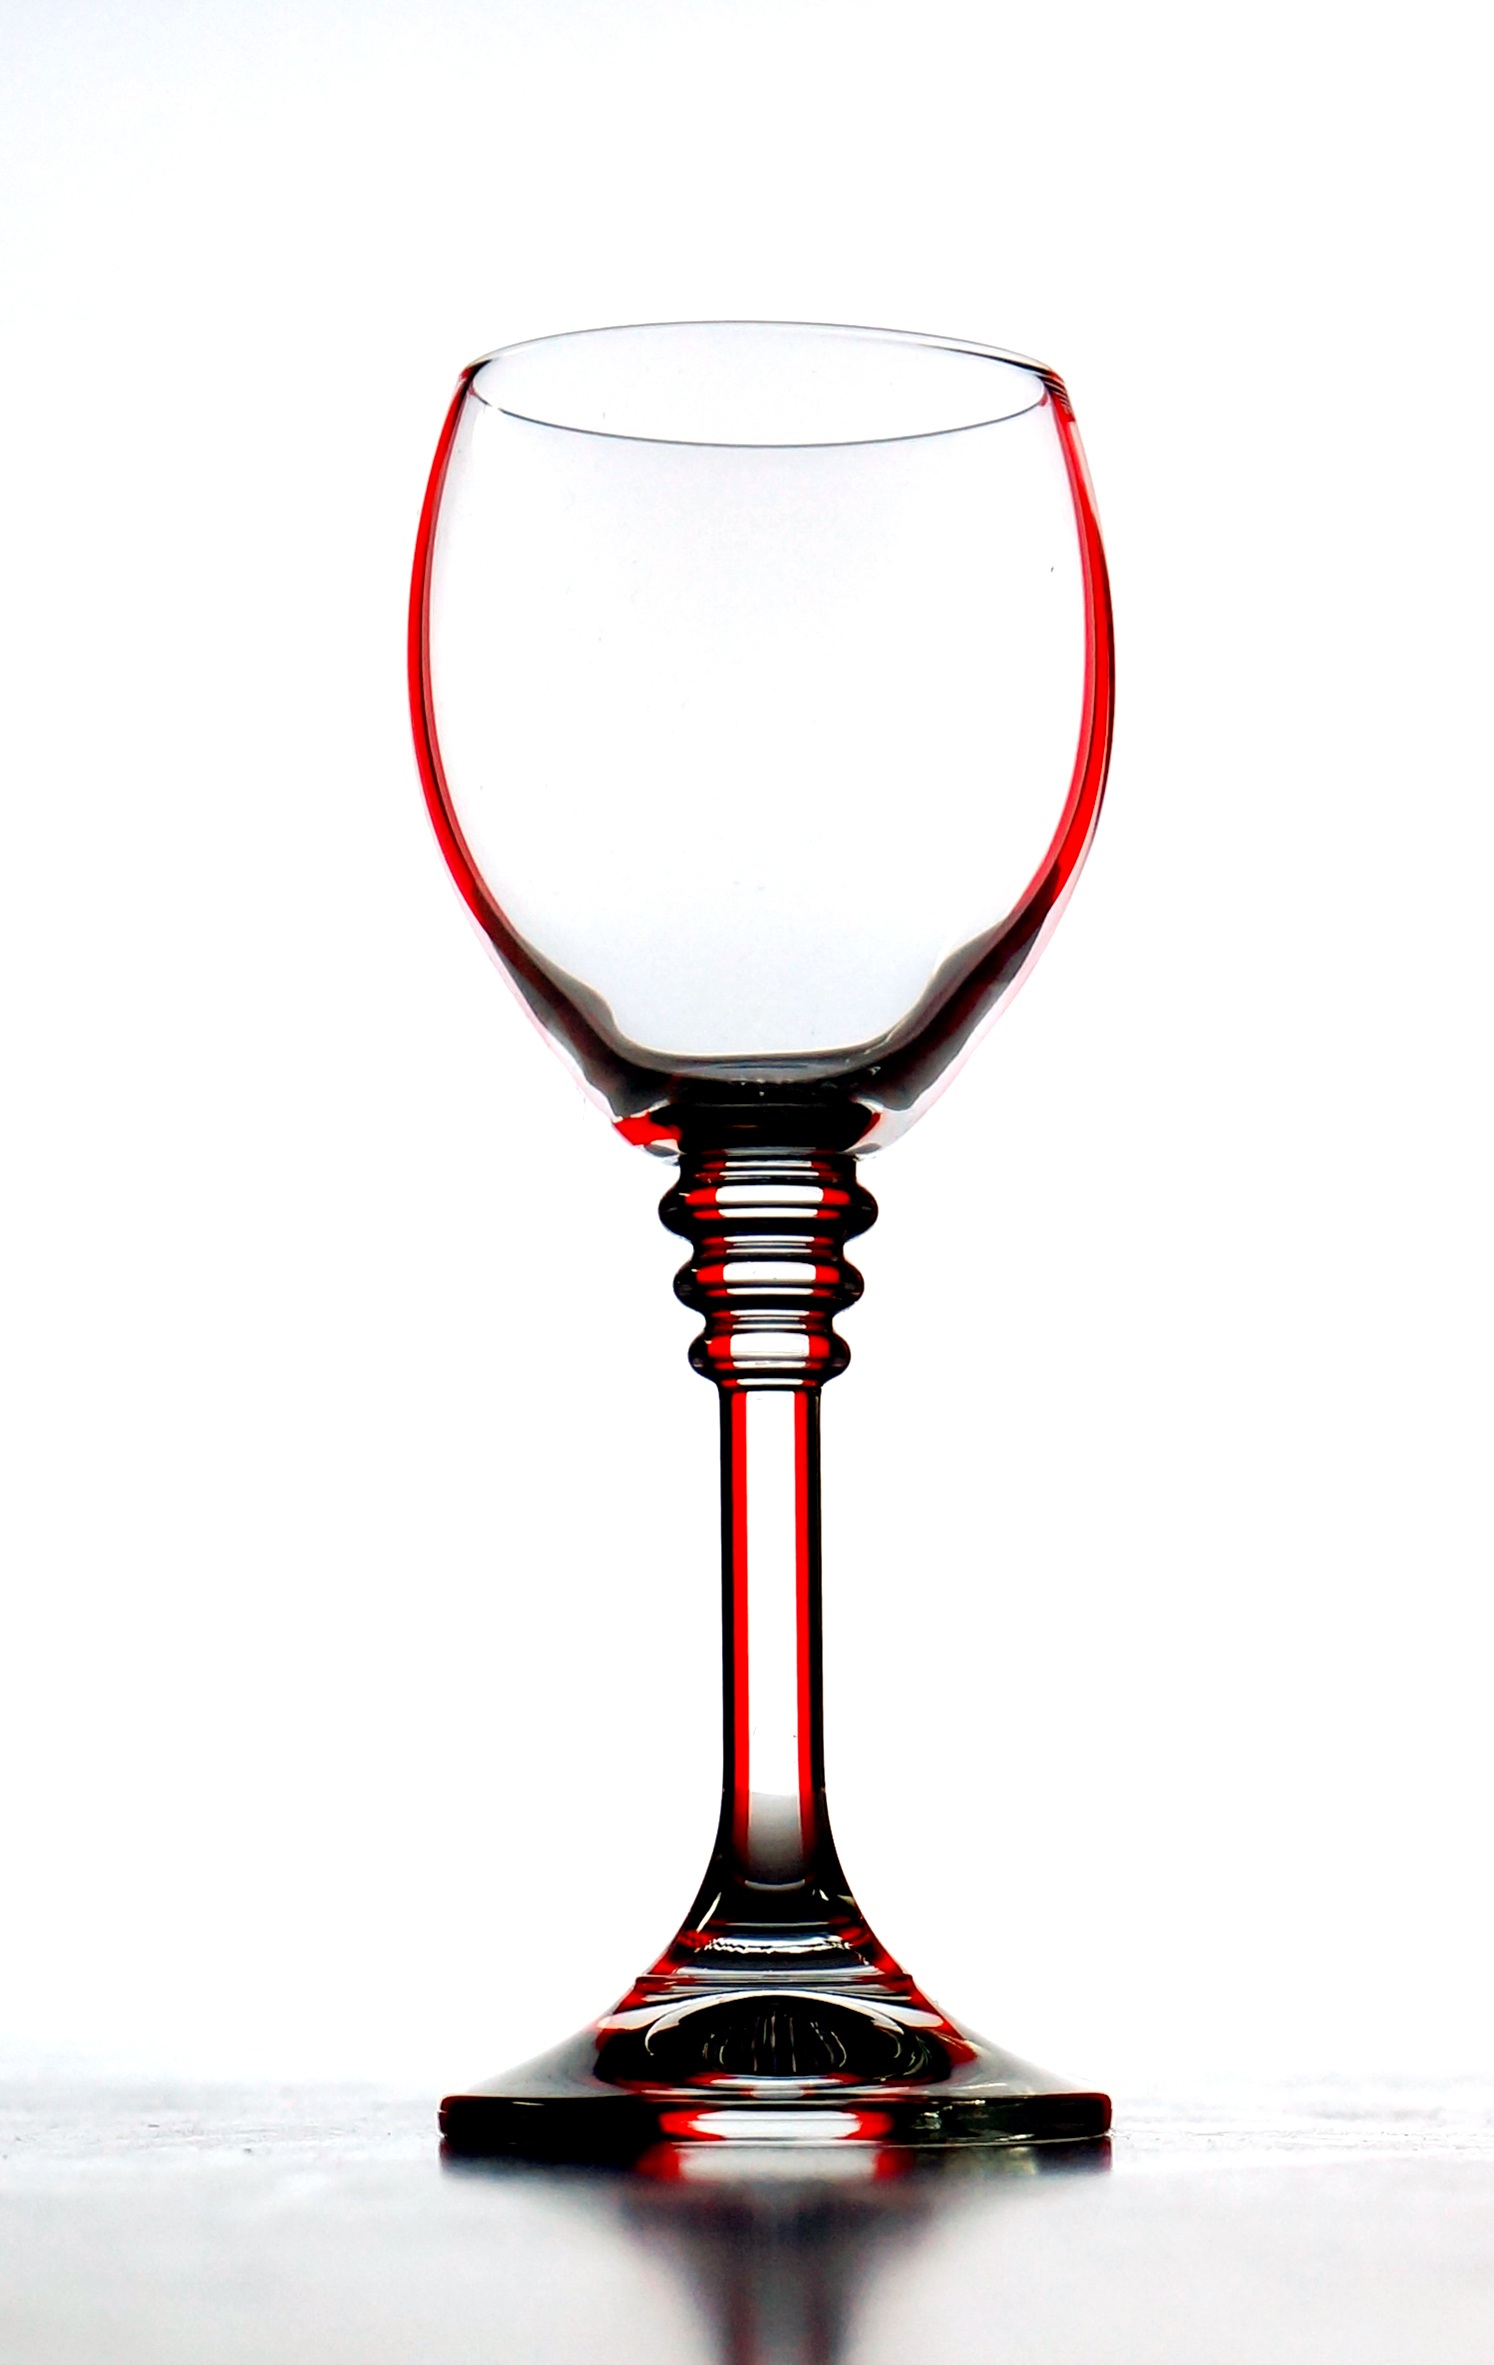
wine, glass, drink, red wine, tableware, material, wine glass, transparent, stemware, alcoholic beverage, beer glass, martini glass, distilled beverage, drinkware, champagne stemware